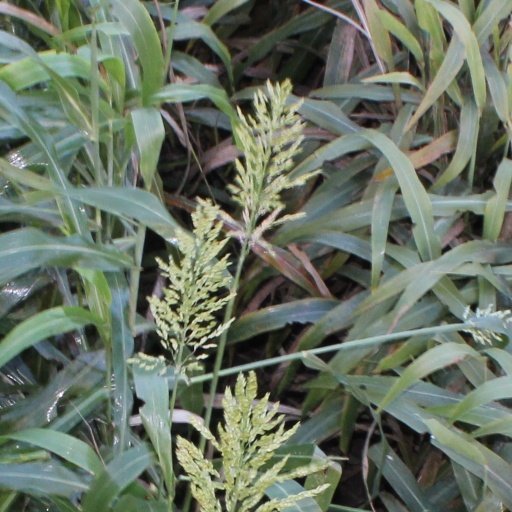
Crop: sorghum